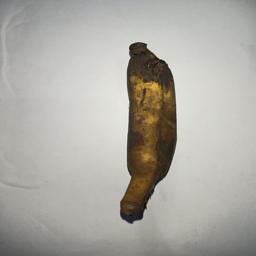
Banana variety: Bangla Kola